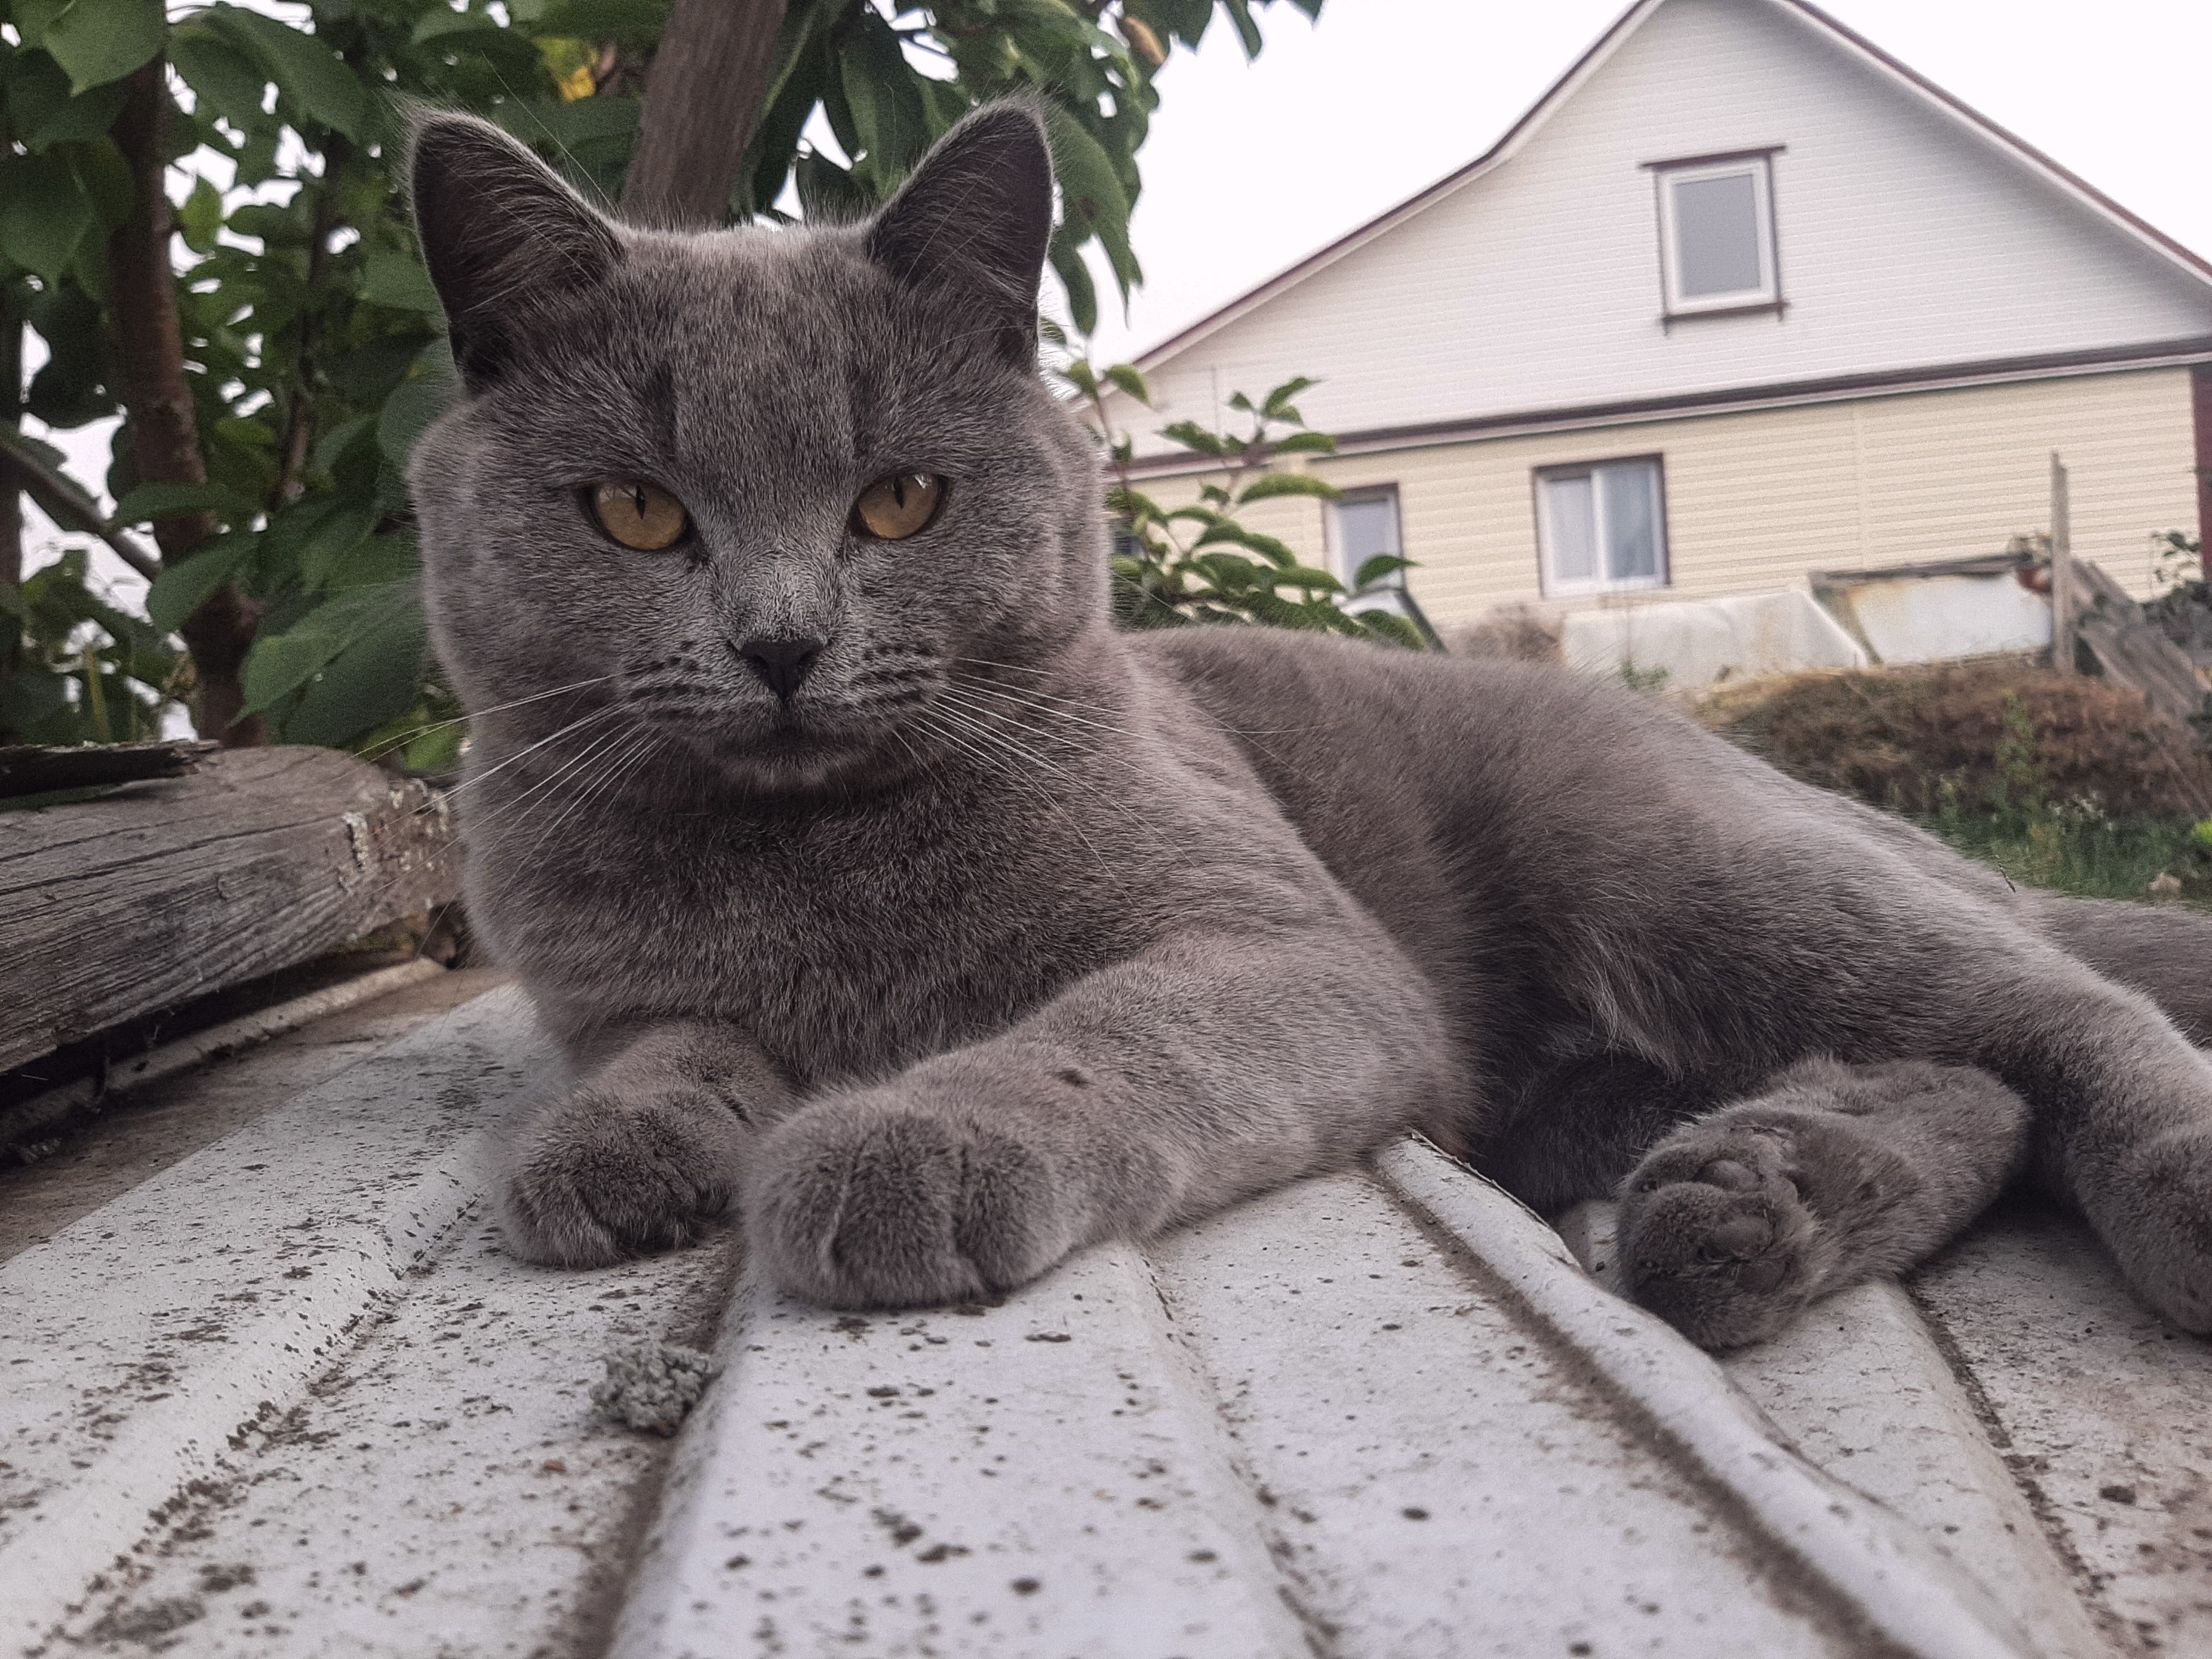
cute cat, gray cat, portrait of an animal, pet, look, animal hair, expressive eyes, ears, courtyard, cat, eye, plant, felidae, carnivore, whiskers, russian blue, small to medium sized cats, grey, tree, snout, terrestrial animal, window, wildlife, domestic short haired cat, grass, sitting, tail, fur, sky, lynx, house